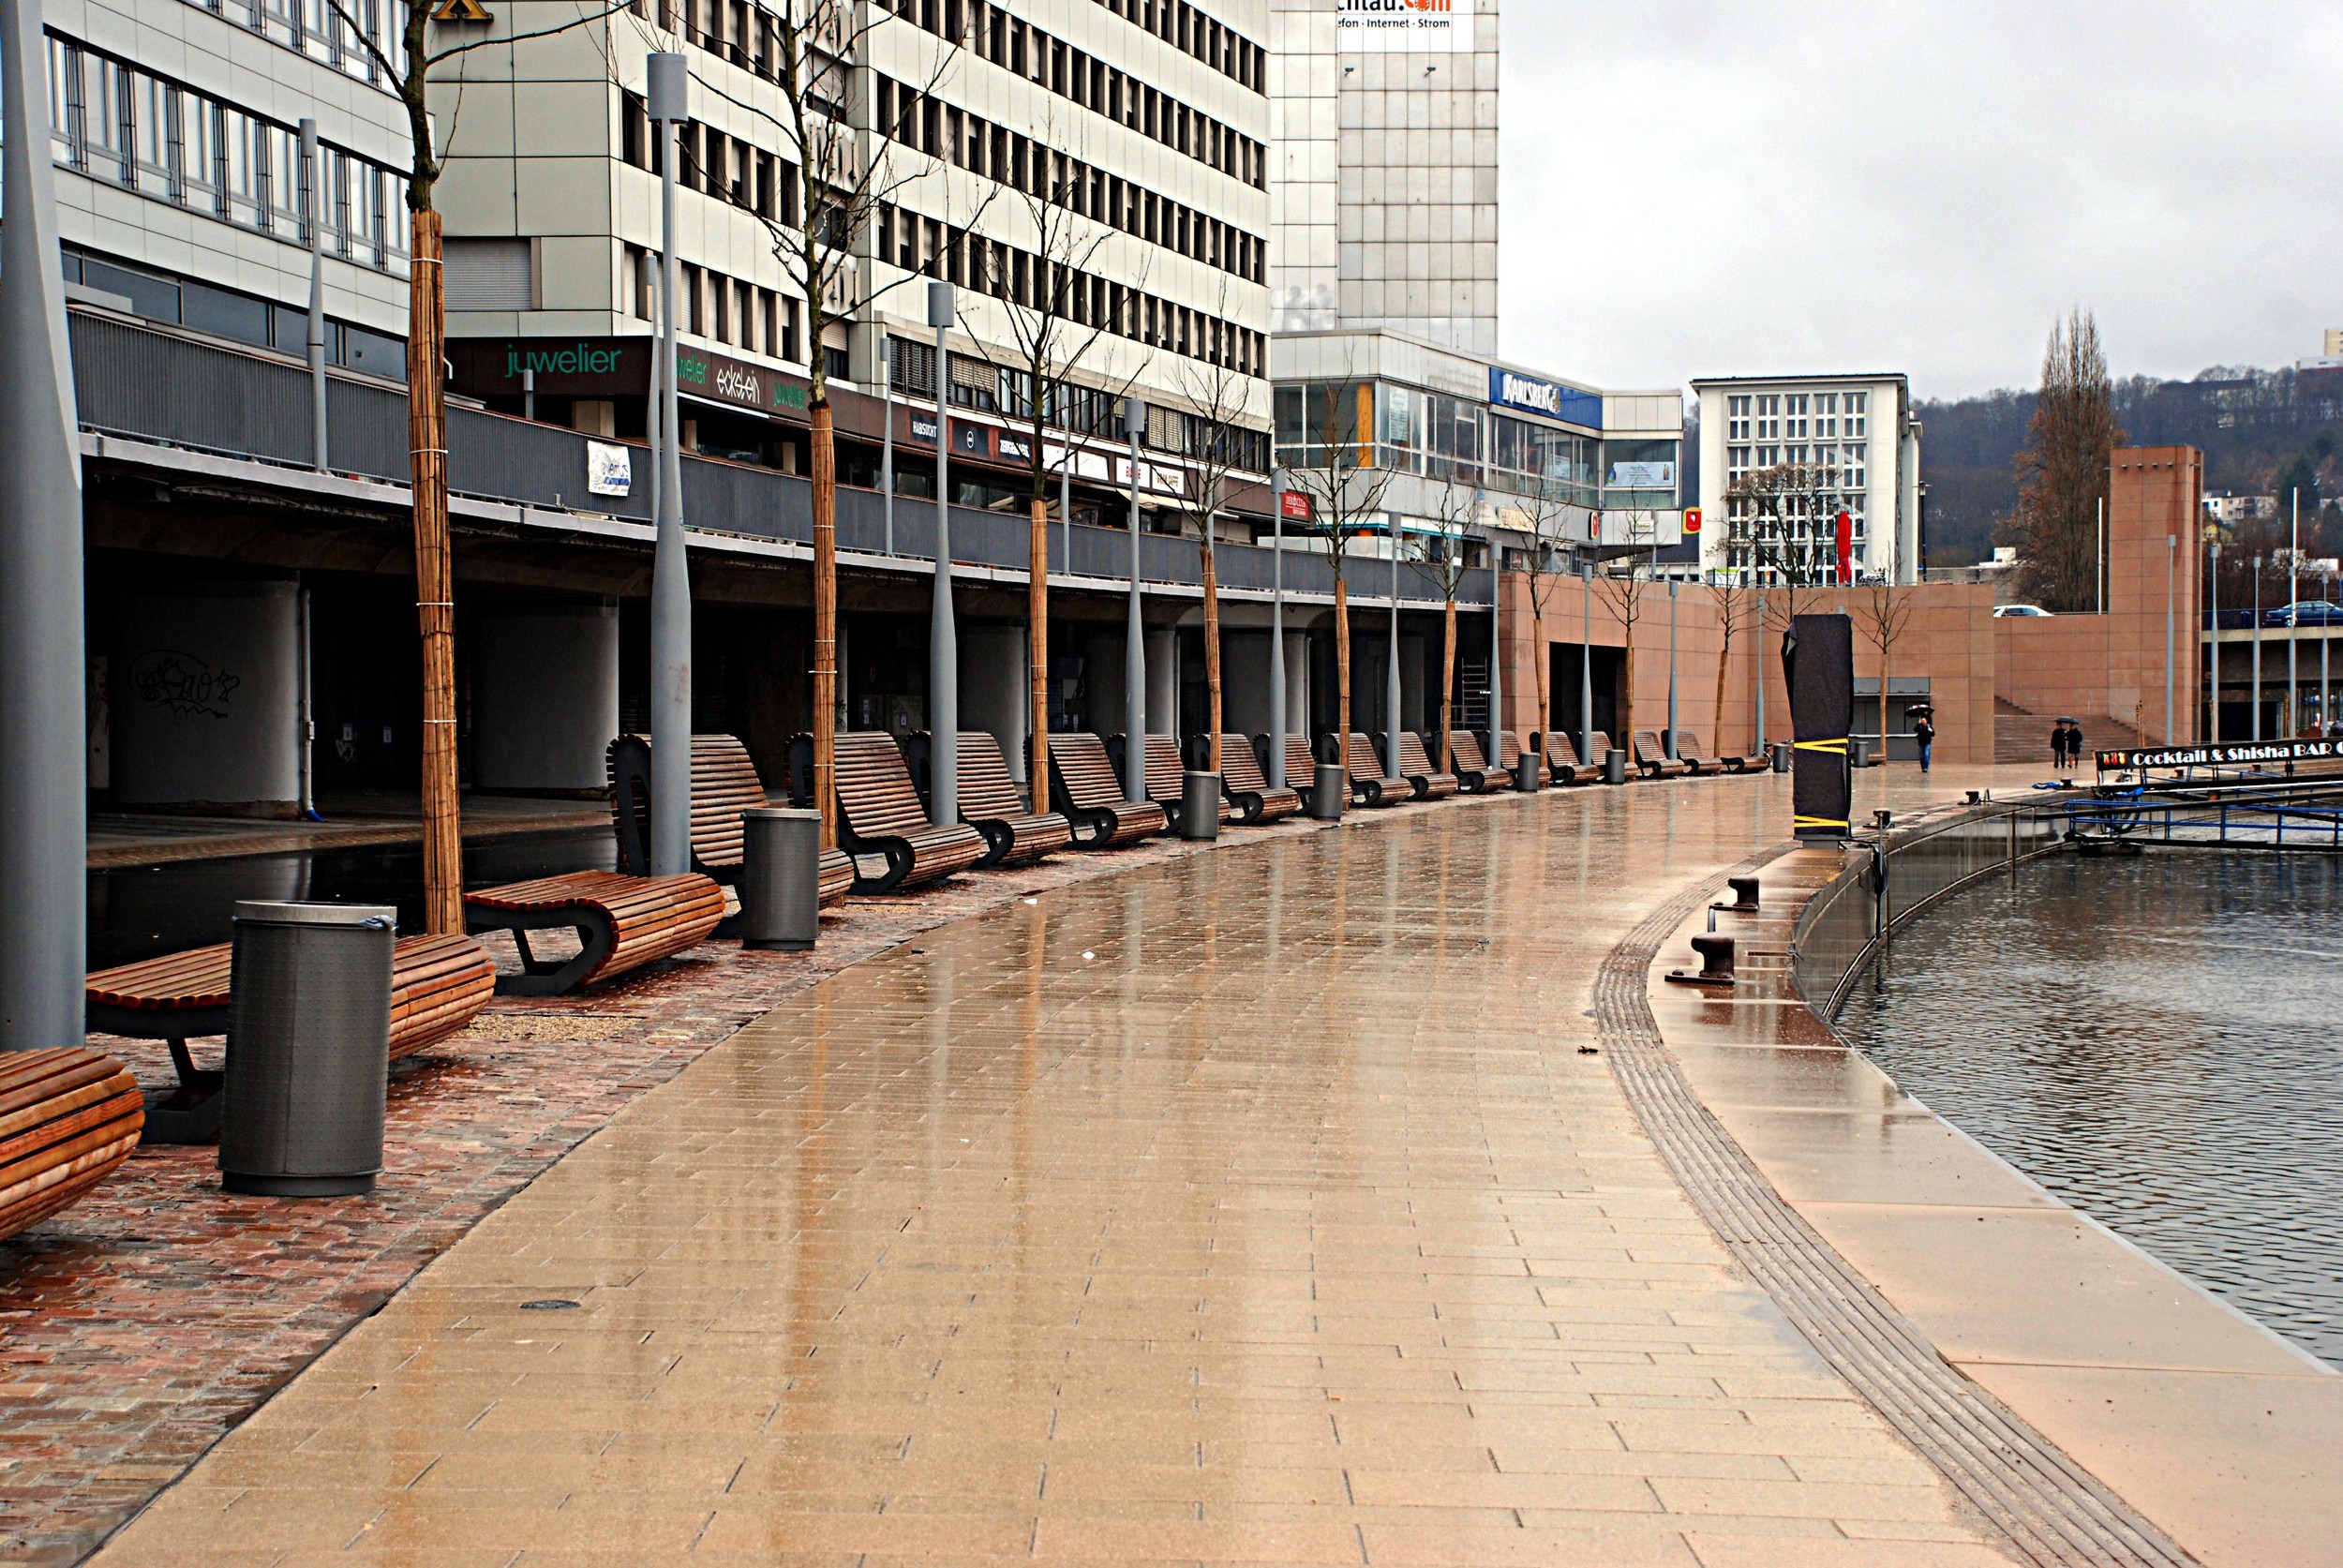
water, nature, architecture, street, rain, city, walkway, cityscape, downtown, plaza, weather, town square, riverside, urban area, saarbrucken, human settlement